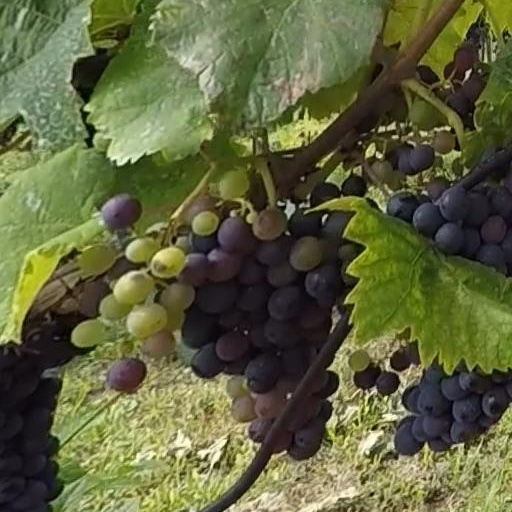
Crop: grape